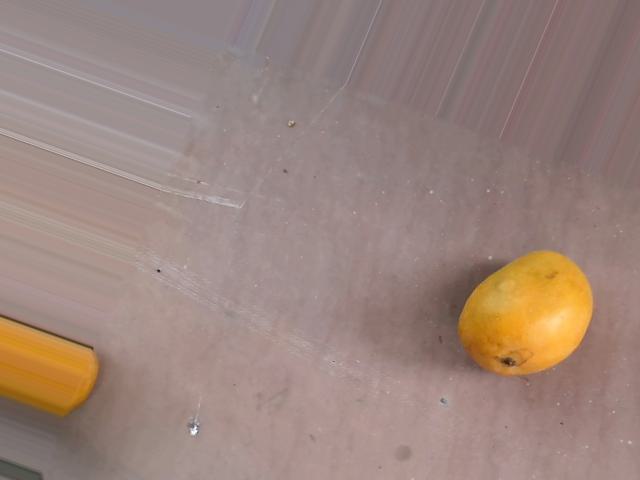
Label: Ripe_Mango